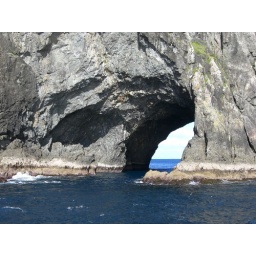
Hole in the rock boat trip